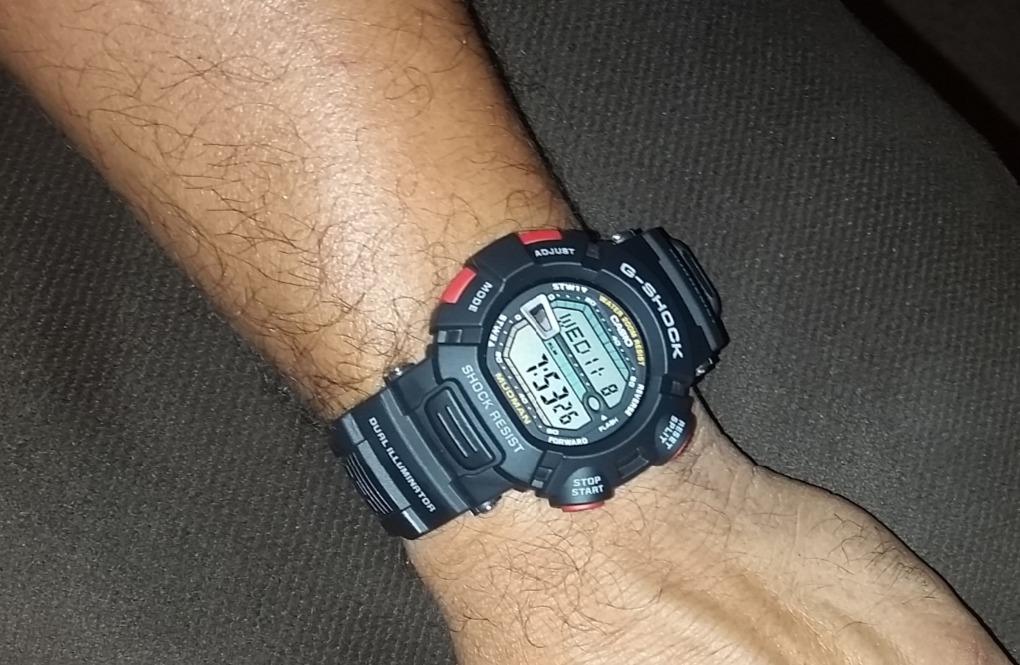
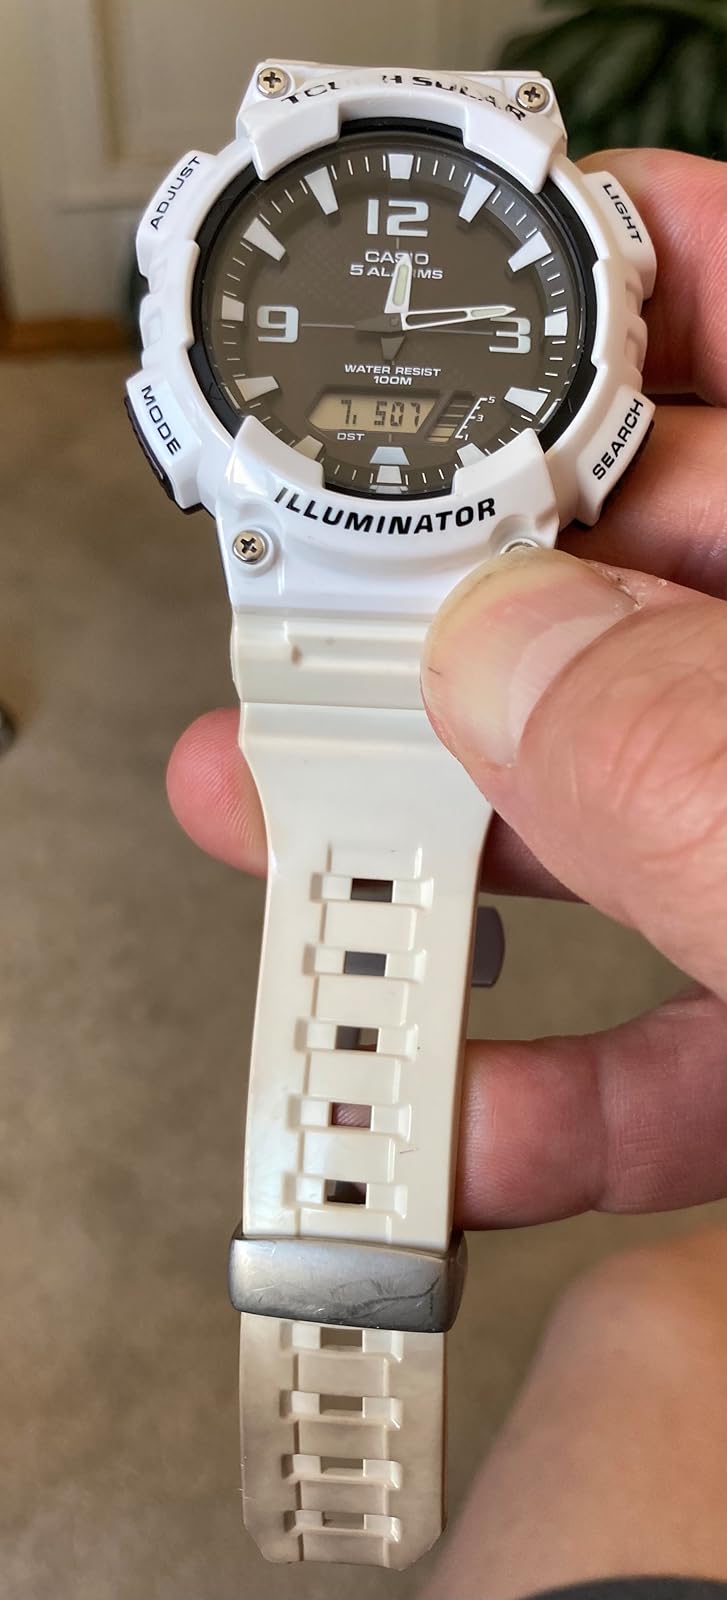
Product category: accessories_watch
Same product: no